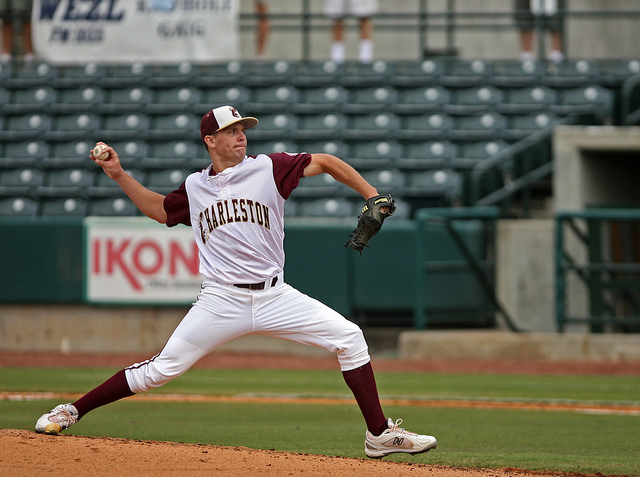
hình ảnh của cầu thủ bóng chày đang chơi trên sân